Ardmore Historic Commercial District

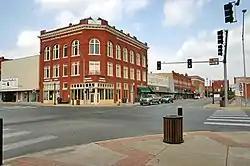

The Ardmore Historic Commercial District, in Ardmore, Oklahoma, is a historic district which was listed on the National Register of Historic Places in 1983.